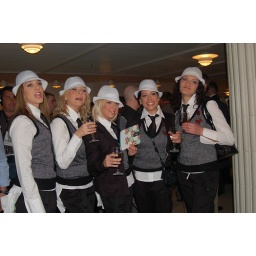
The Serbians in their white hats